List of military equipment manufactured in Iran

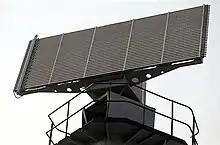
Asr radar

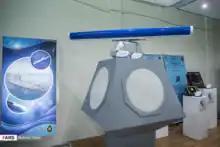
Cheshm Oghab (Eagle eye) Naval radar

RASIT ground-surveillance radar – Iran captured several Iraqi radars during the 1980–1988 war, and now manufactures a reverse-engineered version carried aboard a truck